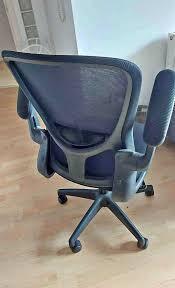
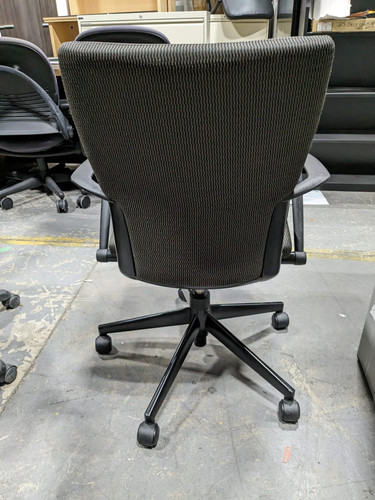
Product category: items_chair
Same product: no